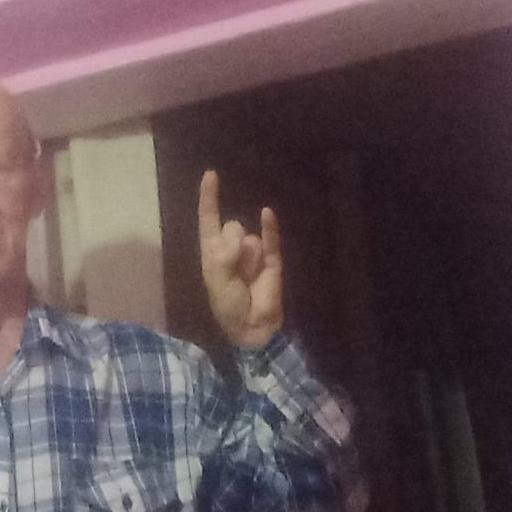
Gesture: rock